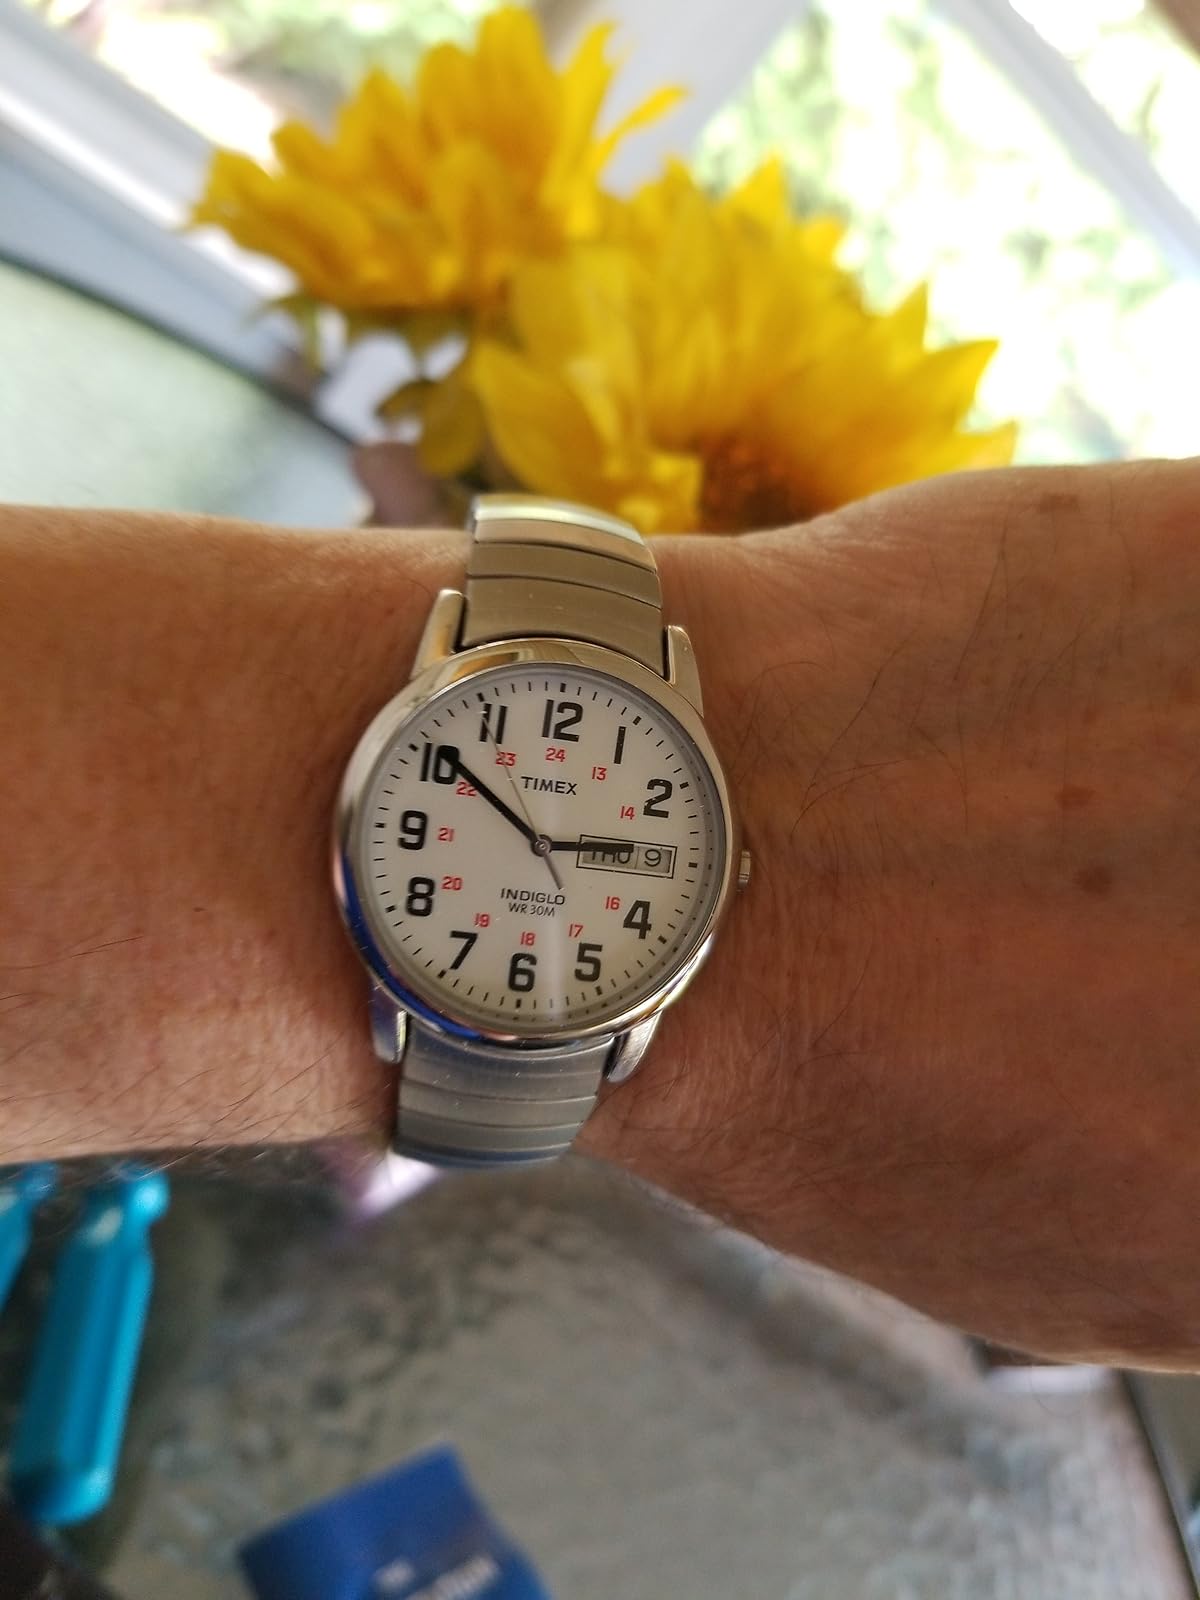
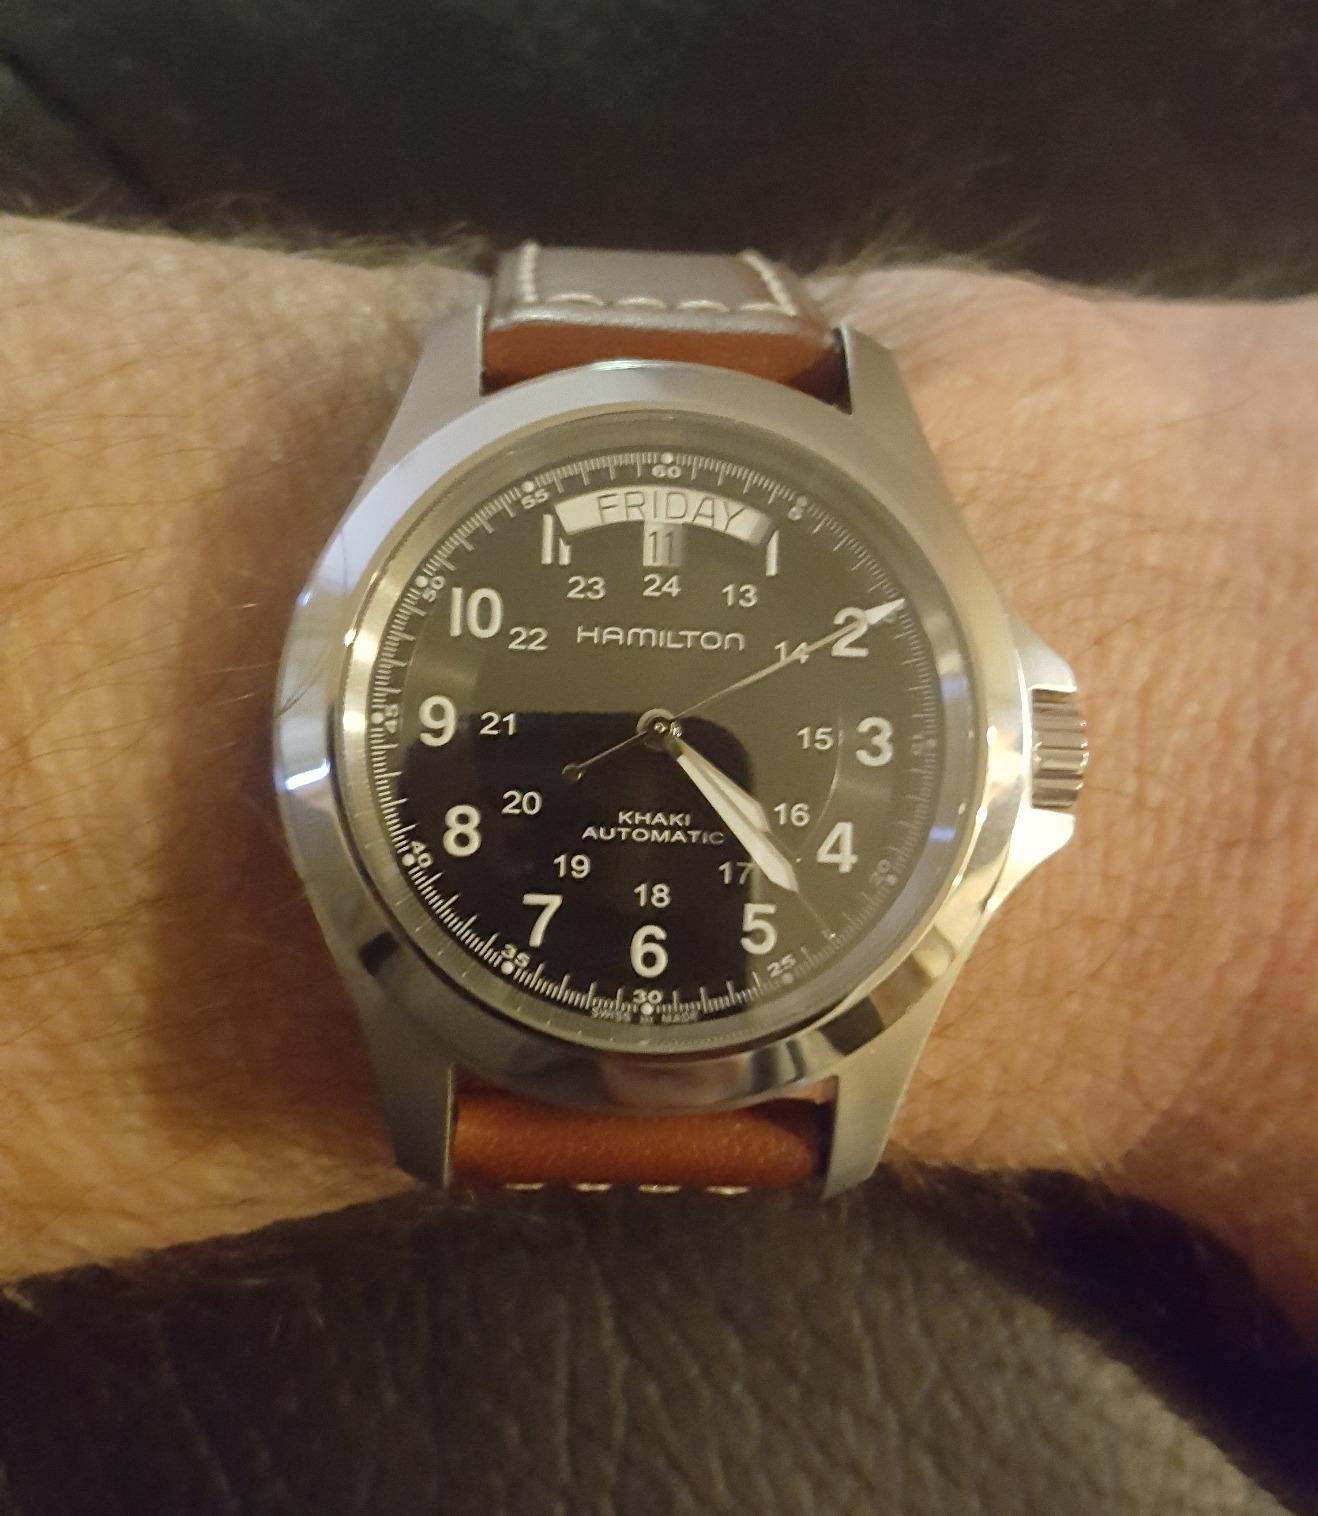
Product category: accessories_watch
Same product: no